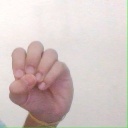
अक्षर: उ